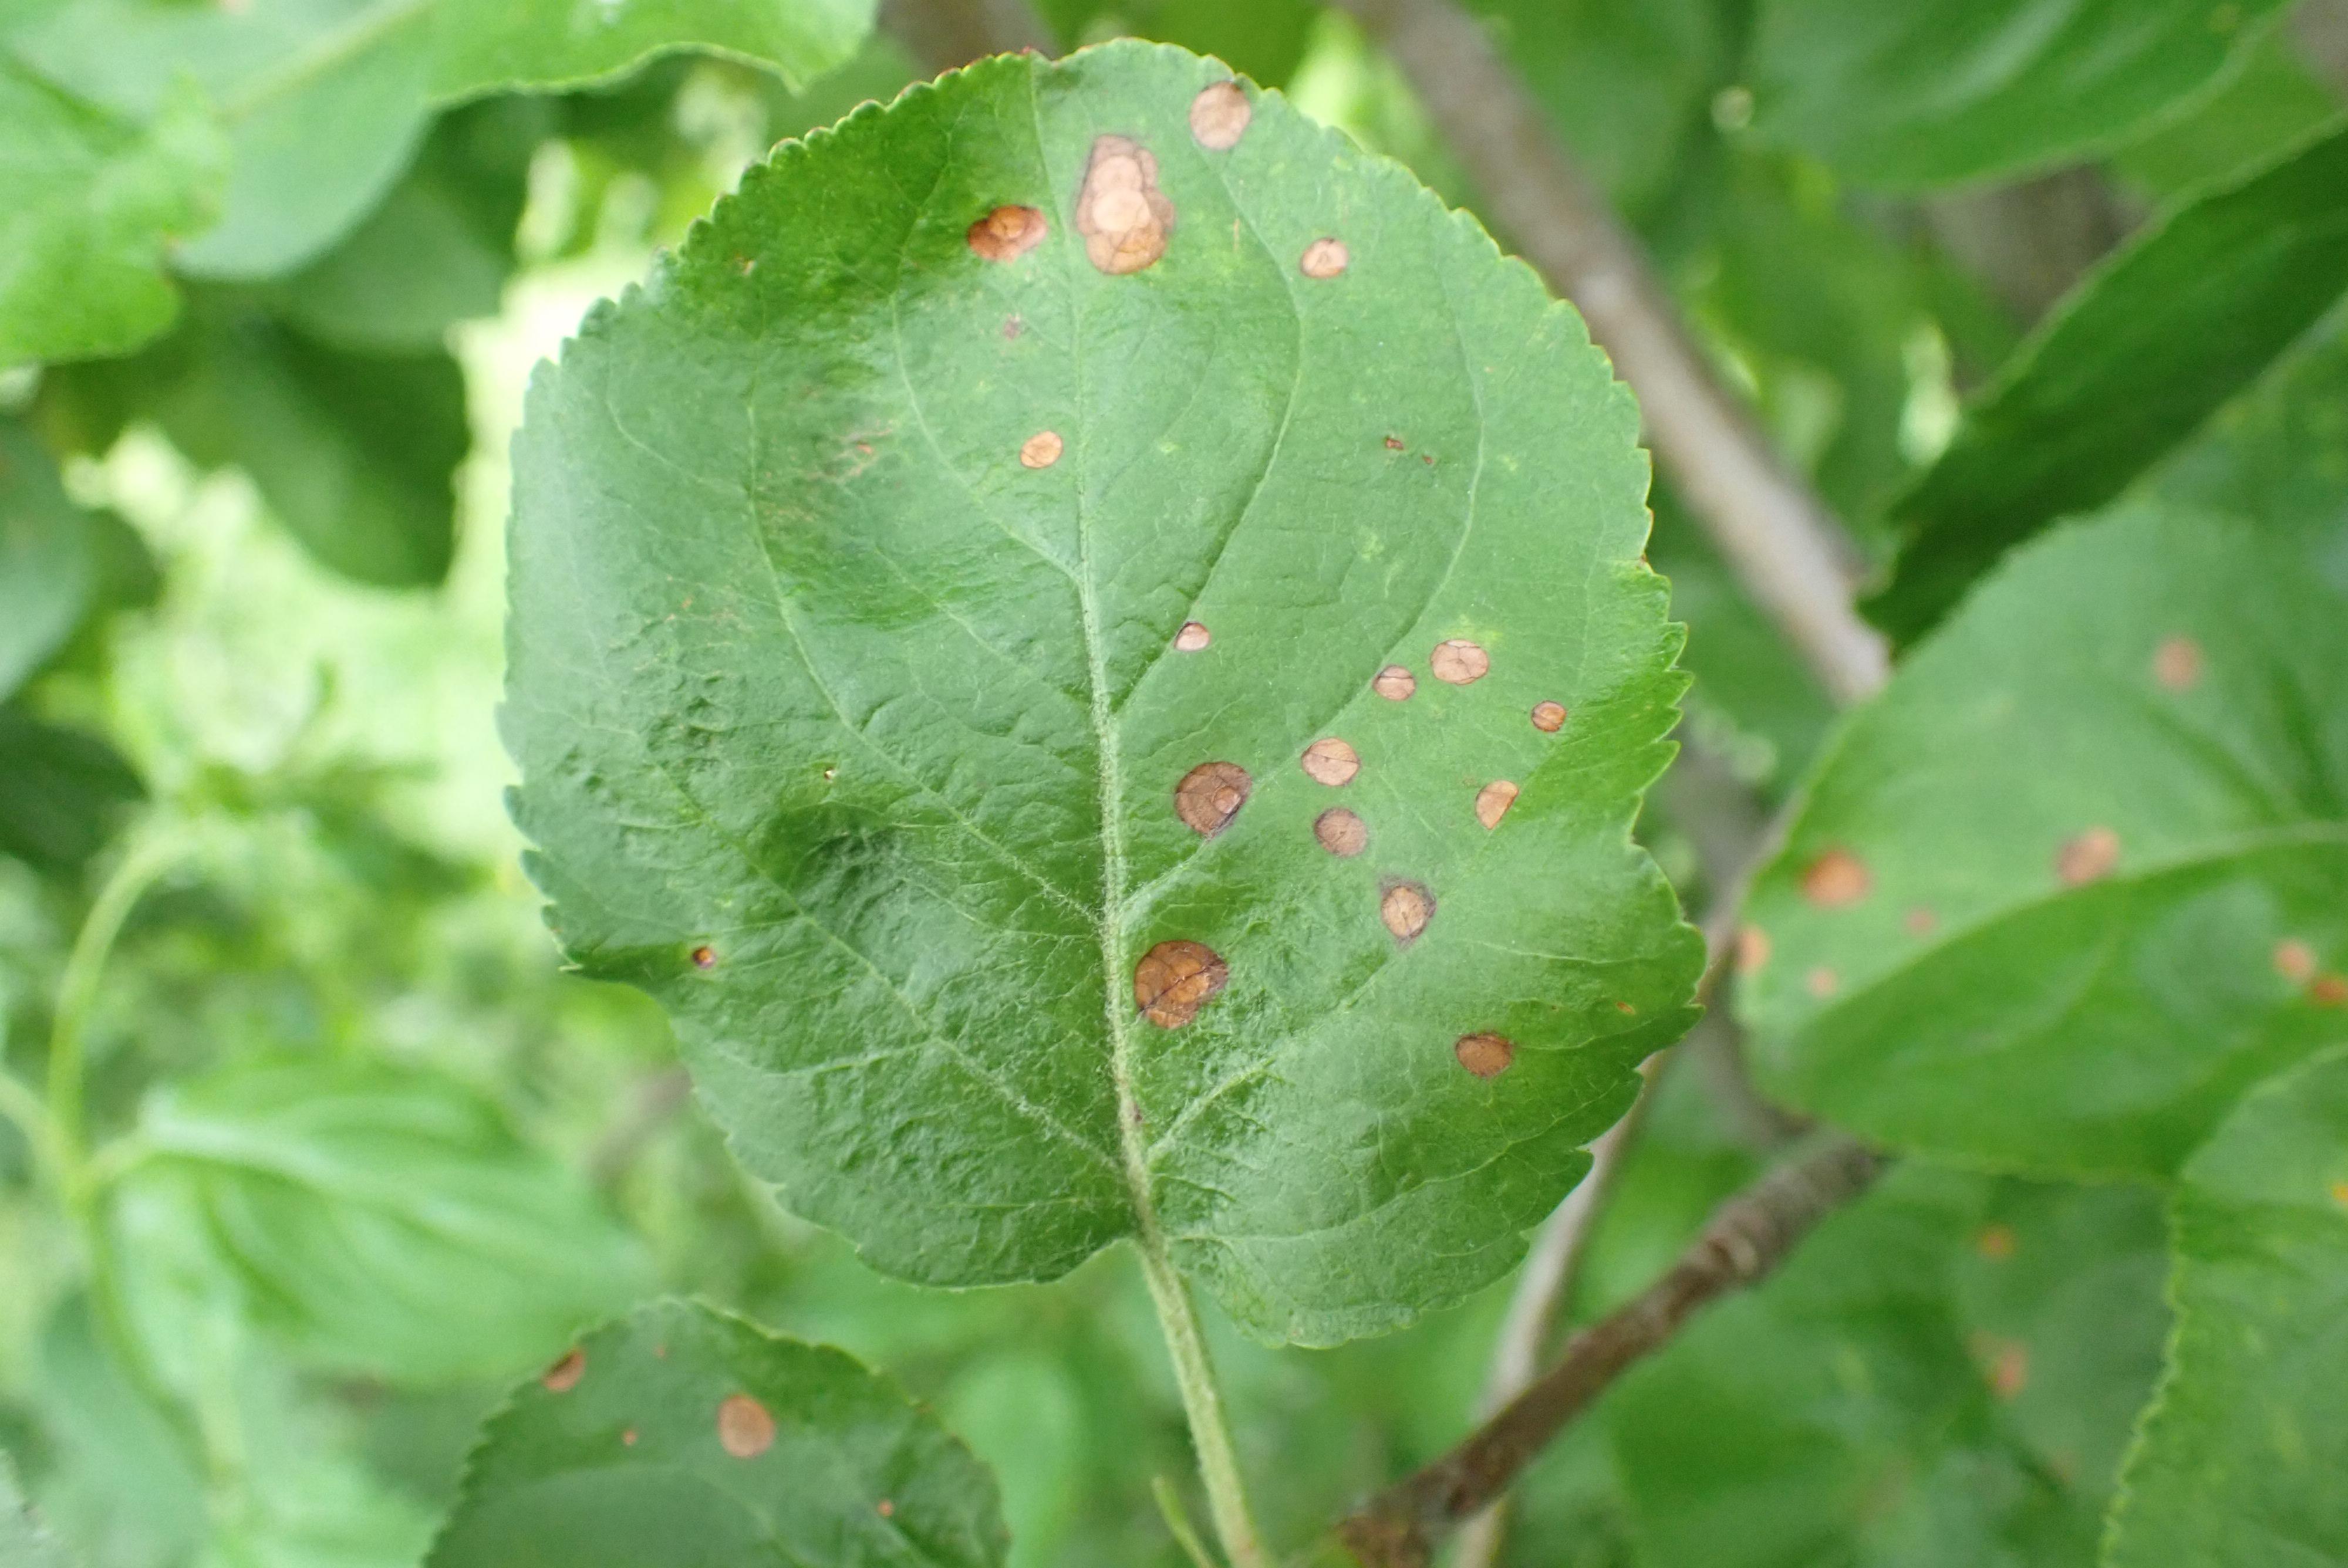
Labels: frog_eye_leaf_spot